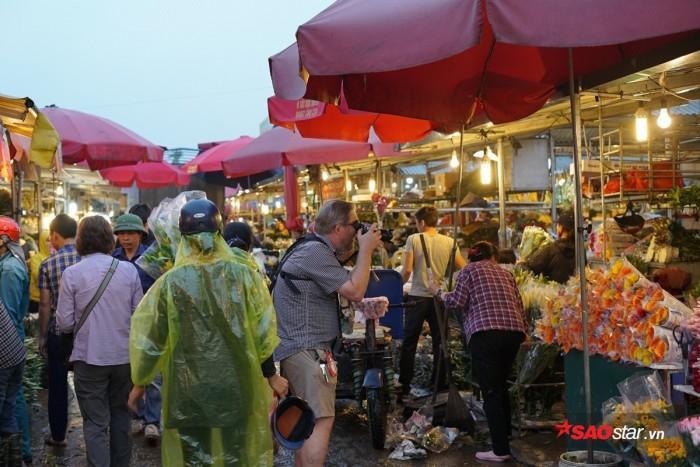
có nhiều người đang xuất hiện ở trong khu chợ